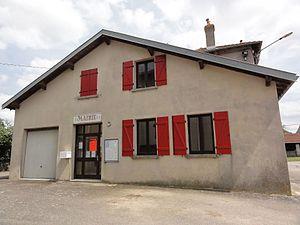
Loromontzey (M-et-M) mairie
Loromontzey est une commune française située dans le département de Meurthe-et-Moselle en région Grand Est.